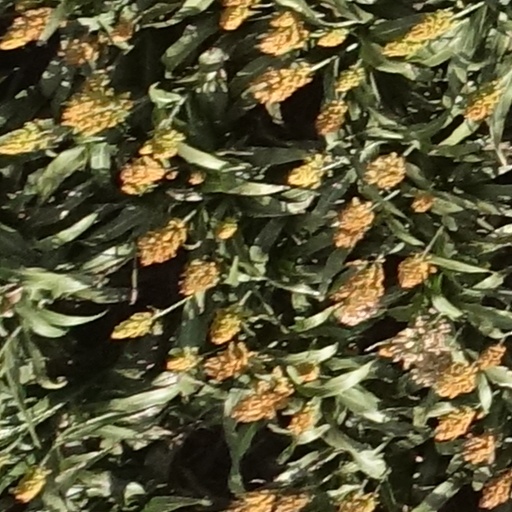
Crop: sorghum